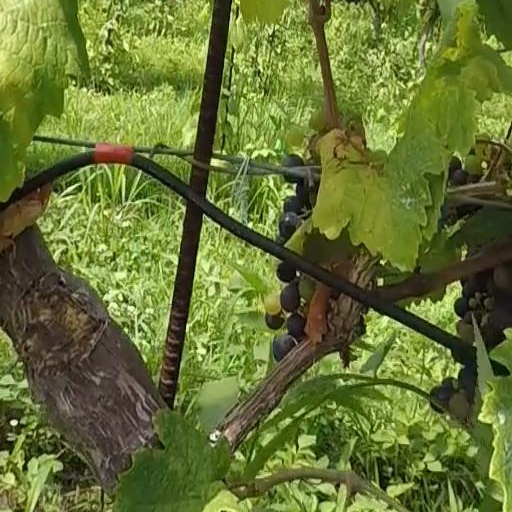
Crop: grape